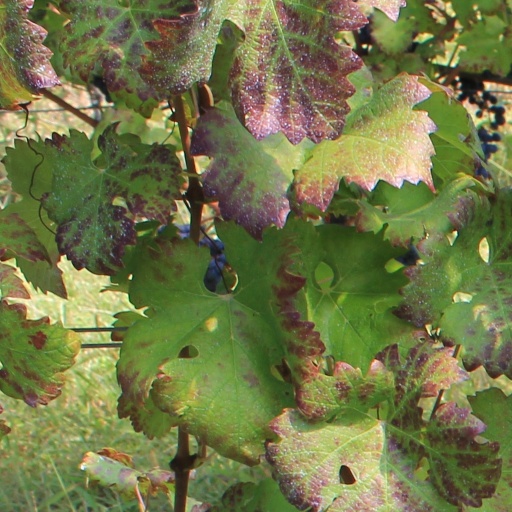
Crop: grape